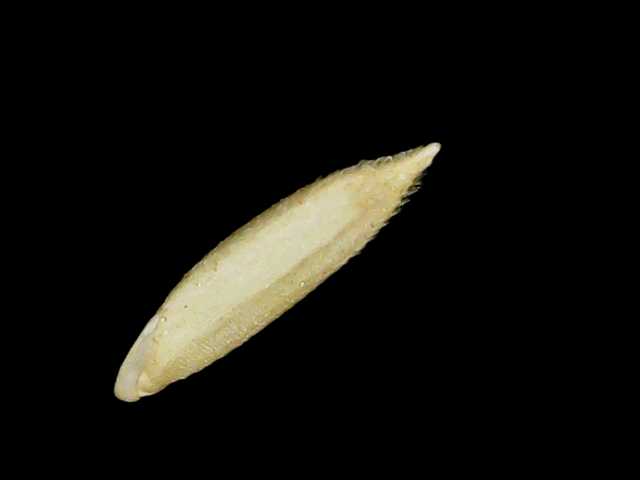
Rice variety: Binadhan12